Rutland United Brethren in Christ Meeting House and Cemetery

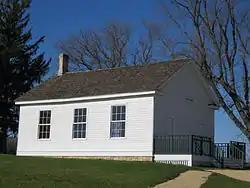

The Rutland United Brethren in Christ Meeting House and Cemetery is a rather simple frame church built in 1852 in Rutland, Wisconsin. The site was added to the National Register of Historic Places in 2004 for its religious significance.